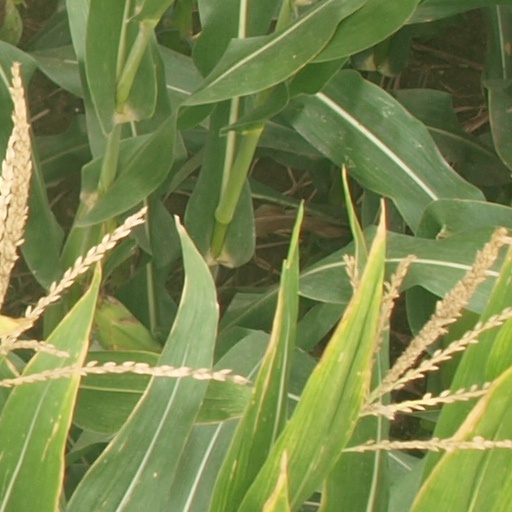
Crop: maize; corn